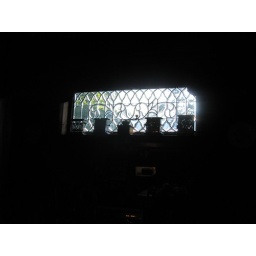
Stained glass in dining room